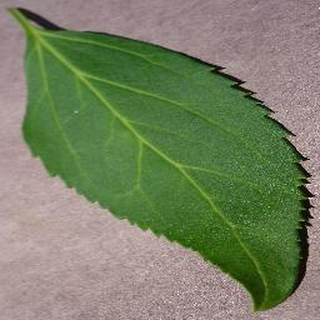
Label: healthy_cherry